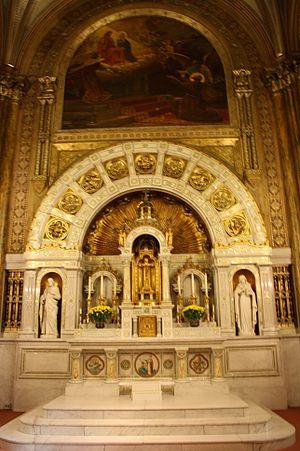
Le couvent Sainte-Rose-de-Viterbe, est un couvent situé à La Crosse aux États-Unis, édifice protégé du patrimoine historique.